Brunette Ambition

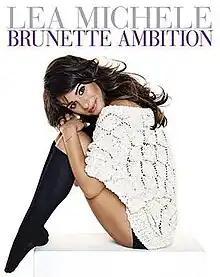

Brunette Ambition is an autobiographical book by American actress and singer Lea Michele, released on May 20, 2014, by Random House imprint Crown Archetype. It placed at number three on "The New York Times" Best Seller list shortly after its release. The book also debuted on the U.S. Nonfiction Best Seller list at number nine.